Triple play

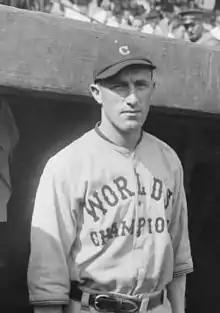
Bill Wambsganss executed an unassisted triple play in the 1920 World Series.

The rarest type of triple play, and one of the rarest events of any kind in baseball, is for a single fielder to complete all three outs in one play. There have only been 15 unassisted triple plays in MLB history, making this feat rarer than a perfect game.